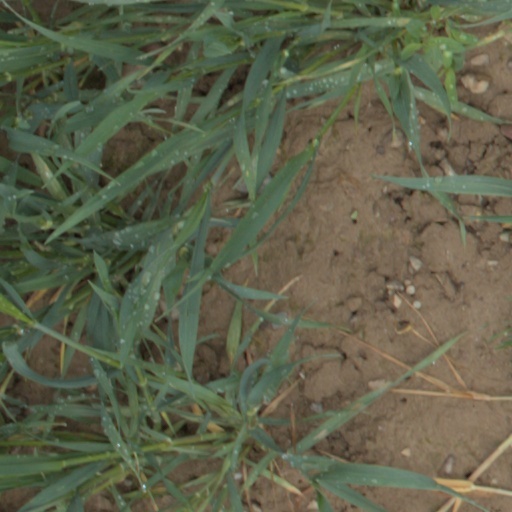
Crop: wheat